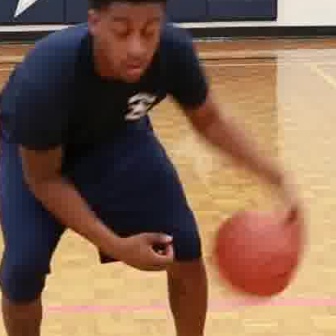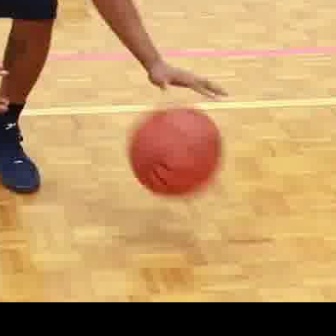
  Please identify the target specified by the bounding box [213,208,302,297] in the first image and locate it in the second image. Return the coordinates in [x_min,y_min,x_max,y_max] format.
Answer: [129,104,220,194]